Biwa

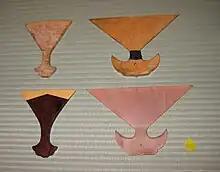
Plectra for the (left) and

The , a with four strings and four frets or five strings and five frets, was popularised in the Meiji period by Tachibana Satosada. Most contemporary performers use the five string version. Its plectrum is much smaller than that of the , usually about in width, although its size, shape, and weight depends on the sex of the player. The plectrum is usually made from rosewood with boxwood or ivory tips for plucking the strings. The instrument itself also varies in size, depending on the player. Male players typically play that are slightly wider and/or longer than those used by women or children. The body of the instrument is never struck with the plectrum during play, and the five string instrument is played upright, while the four string is played held on its side. The instrument is tuned to match the key of the singer. An example tuning of the four string version is B, e, f and b, and the five string instrument can be tuned to C, G, C, d and g. For the five string version, the first and third strings are tuned the same note, the second string three steps down, the fifth string an octave higher than the second string, and the fourth string a step down from the fifth. So the previously mentioned tuning can be tuned down to B, F, B, c, d. Asahikai and Tachibanakai are the two major schools of . Popularly used by female players such as Uehara Mari.